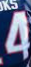
Number: 4